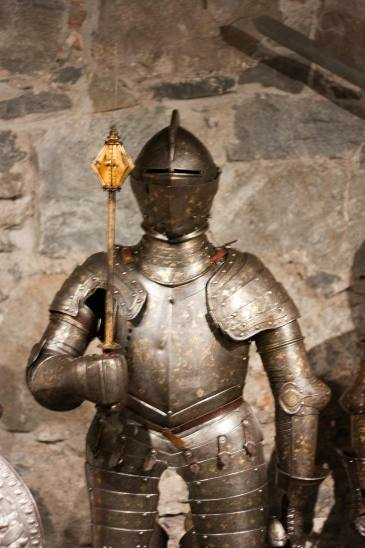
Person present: Yes